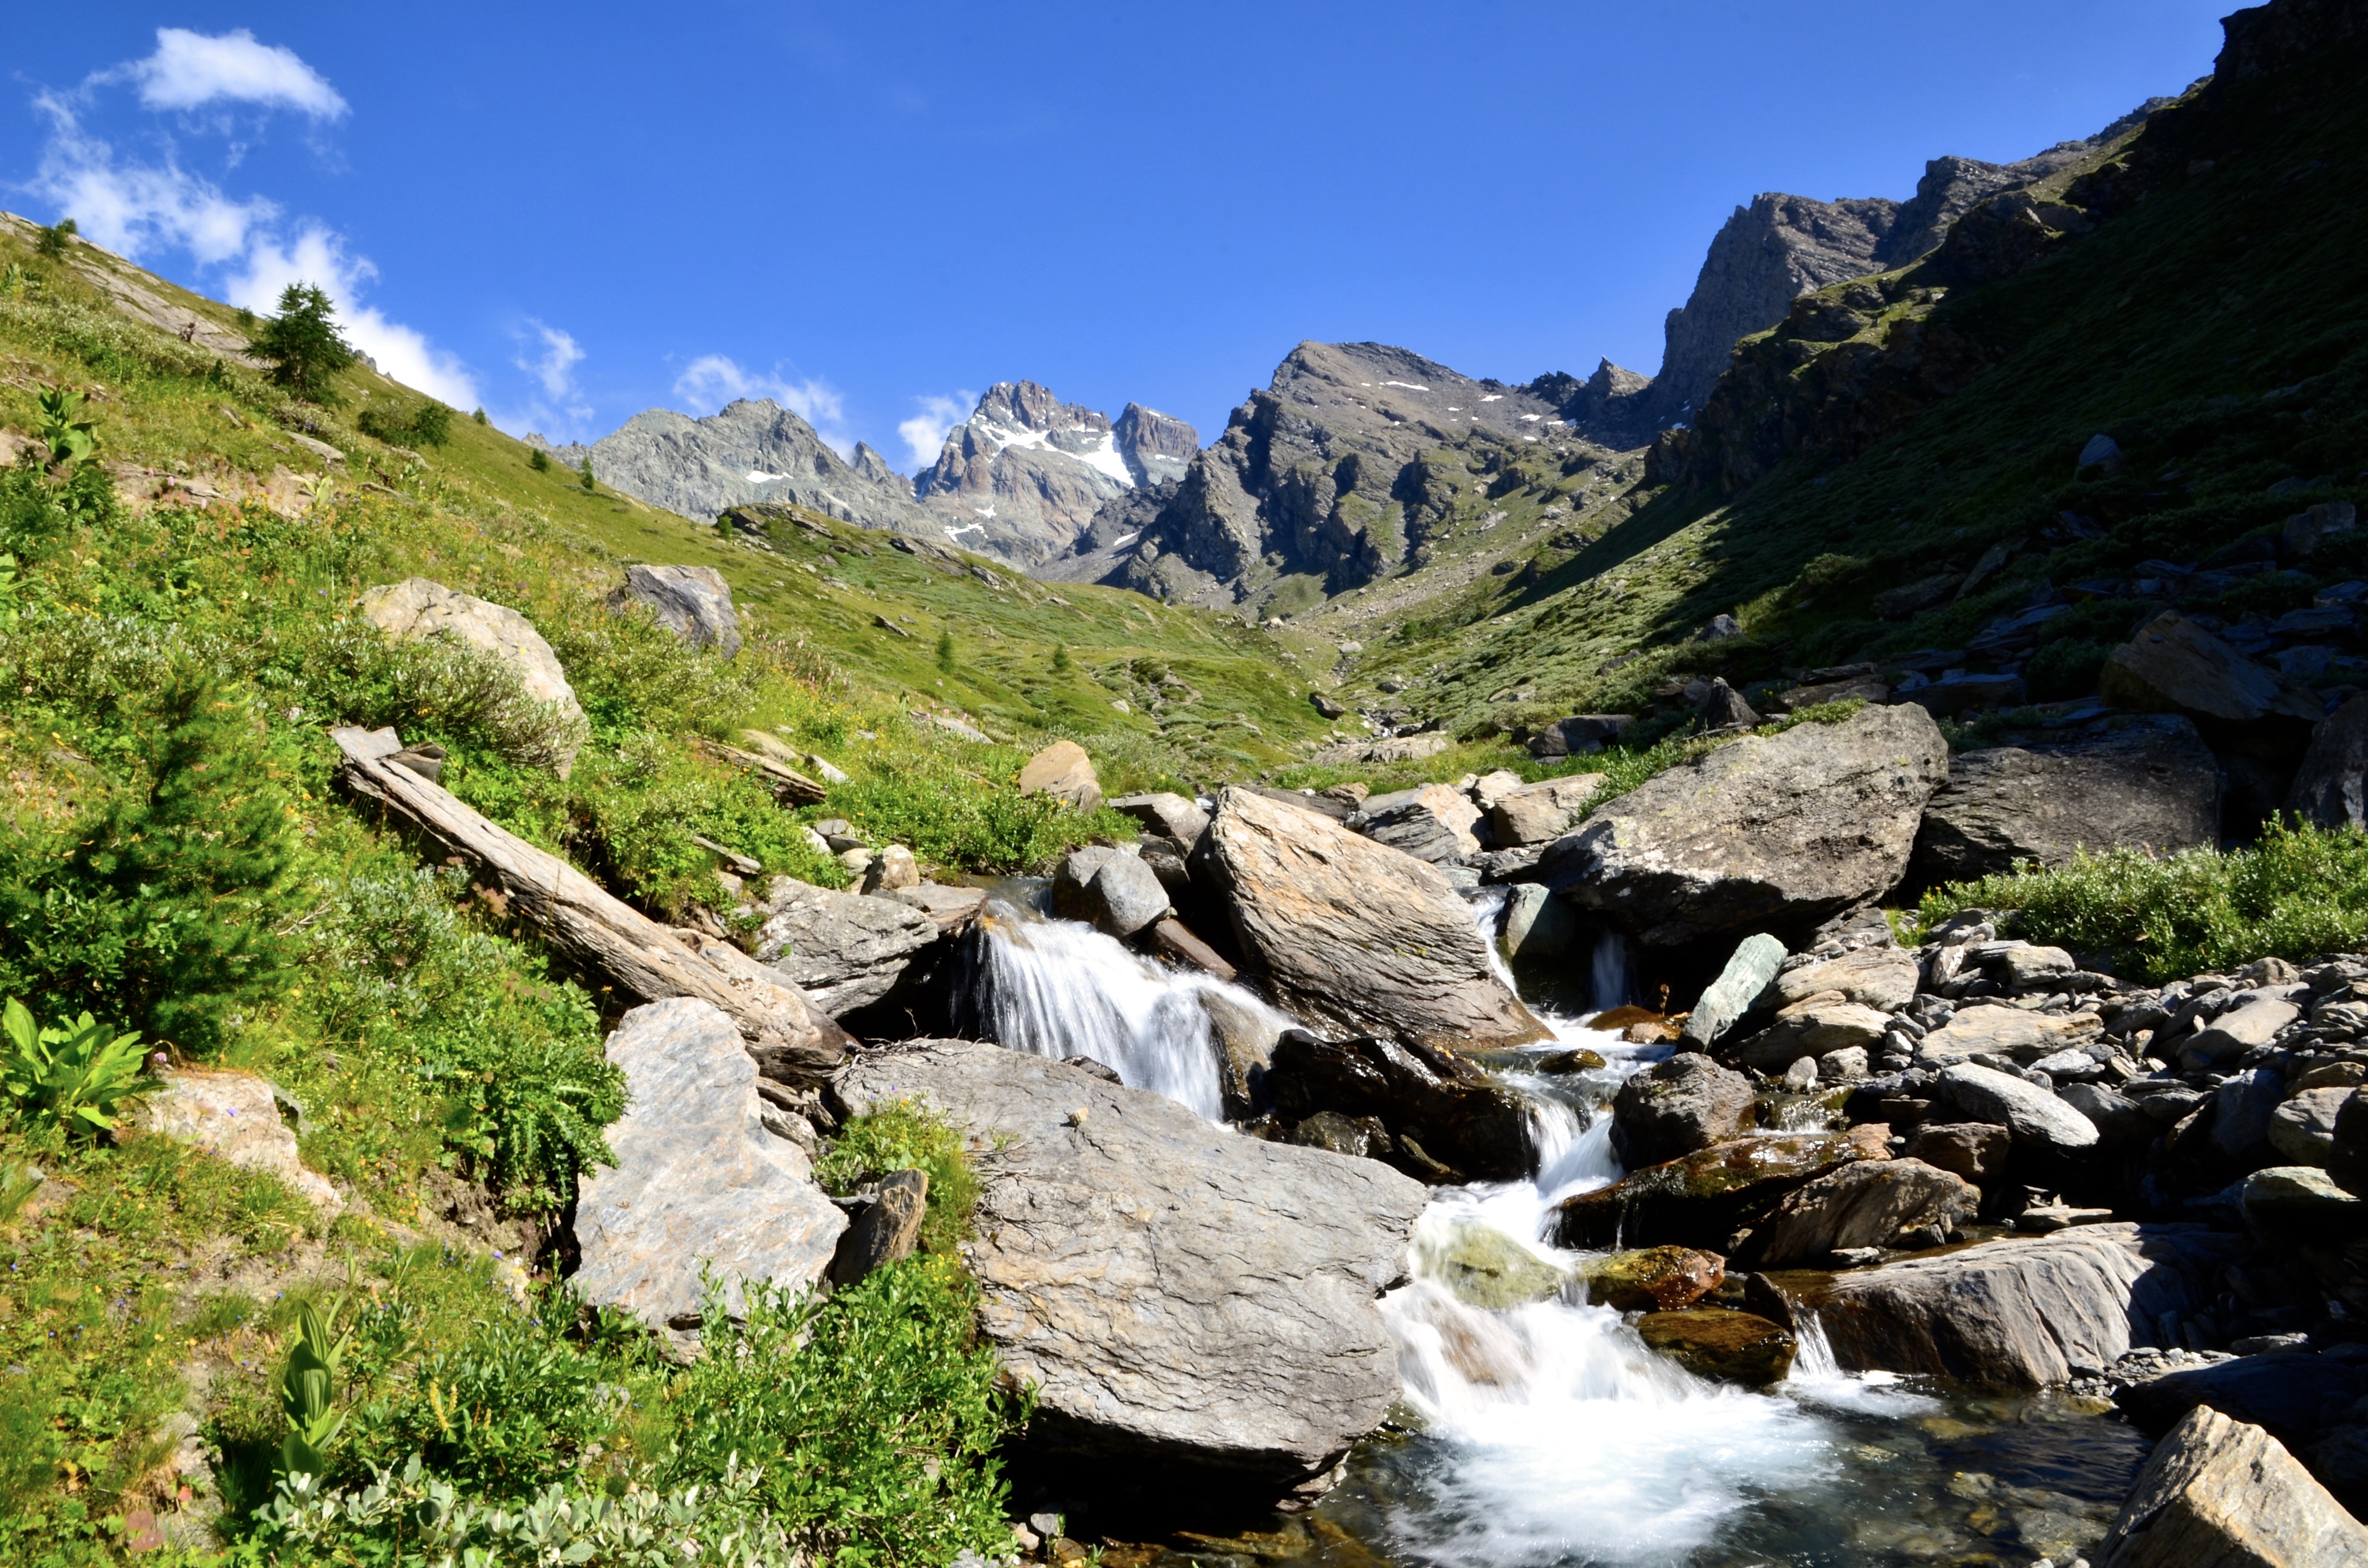
landscape, water, nature, wilderness, walking, mountain, hiking, trail, adventure, valley, mountain range, summer, stream, cascade, ridge, current, rocks, alps, backpacking, ravine, plateau, torrent, wadi, landform, water courses, mountain pass, hautes alpes, geographical feature, mountainous landforms